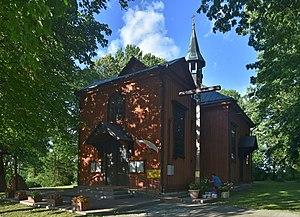
Wiszniów est un village polonais de la gmina de Mircze dans le powiat de Hrubieszów de la voïvodie de Lublin dans l'est de la Pologne, à la frontière avec l'Ukraine.